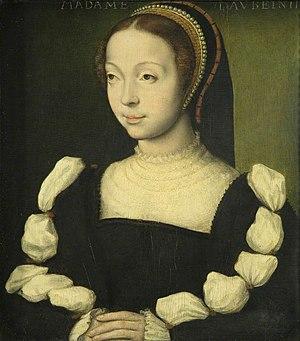
Robert Stuart d’Aubigny, 2ᵉ comte de Beaumont-le-Roger de ce nom, 5ᵉ seigneur d’Aubigny, est un militaire français, d'origine écossaise, des XVᵉ et XVIᵉ siècles. Il est élevé à la dignité de maréchal de France en 1514.
Anne Stuart, Maréchale d'Aubigny est un tableau de Corneille de Lyon. Il possède un fond vert. Il existe 3 versions. La première version mesure 21 cm sur 16 cm et est conservée au musée du Louvre à Paris. Une deuxième version mesure 18 cm de haut sur 15,8 cm de large qui est conservée à Bristol au City museum and Art Gallery. Enfin la troisième version mesure 21 cm de haut sur 16 cm de large et il est conservé au musée de l'Histoire de France. Un débat récent entre historiens d'art remet en question ces identifications.